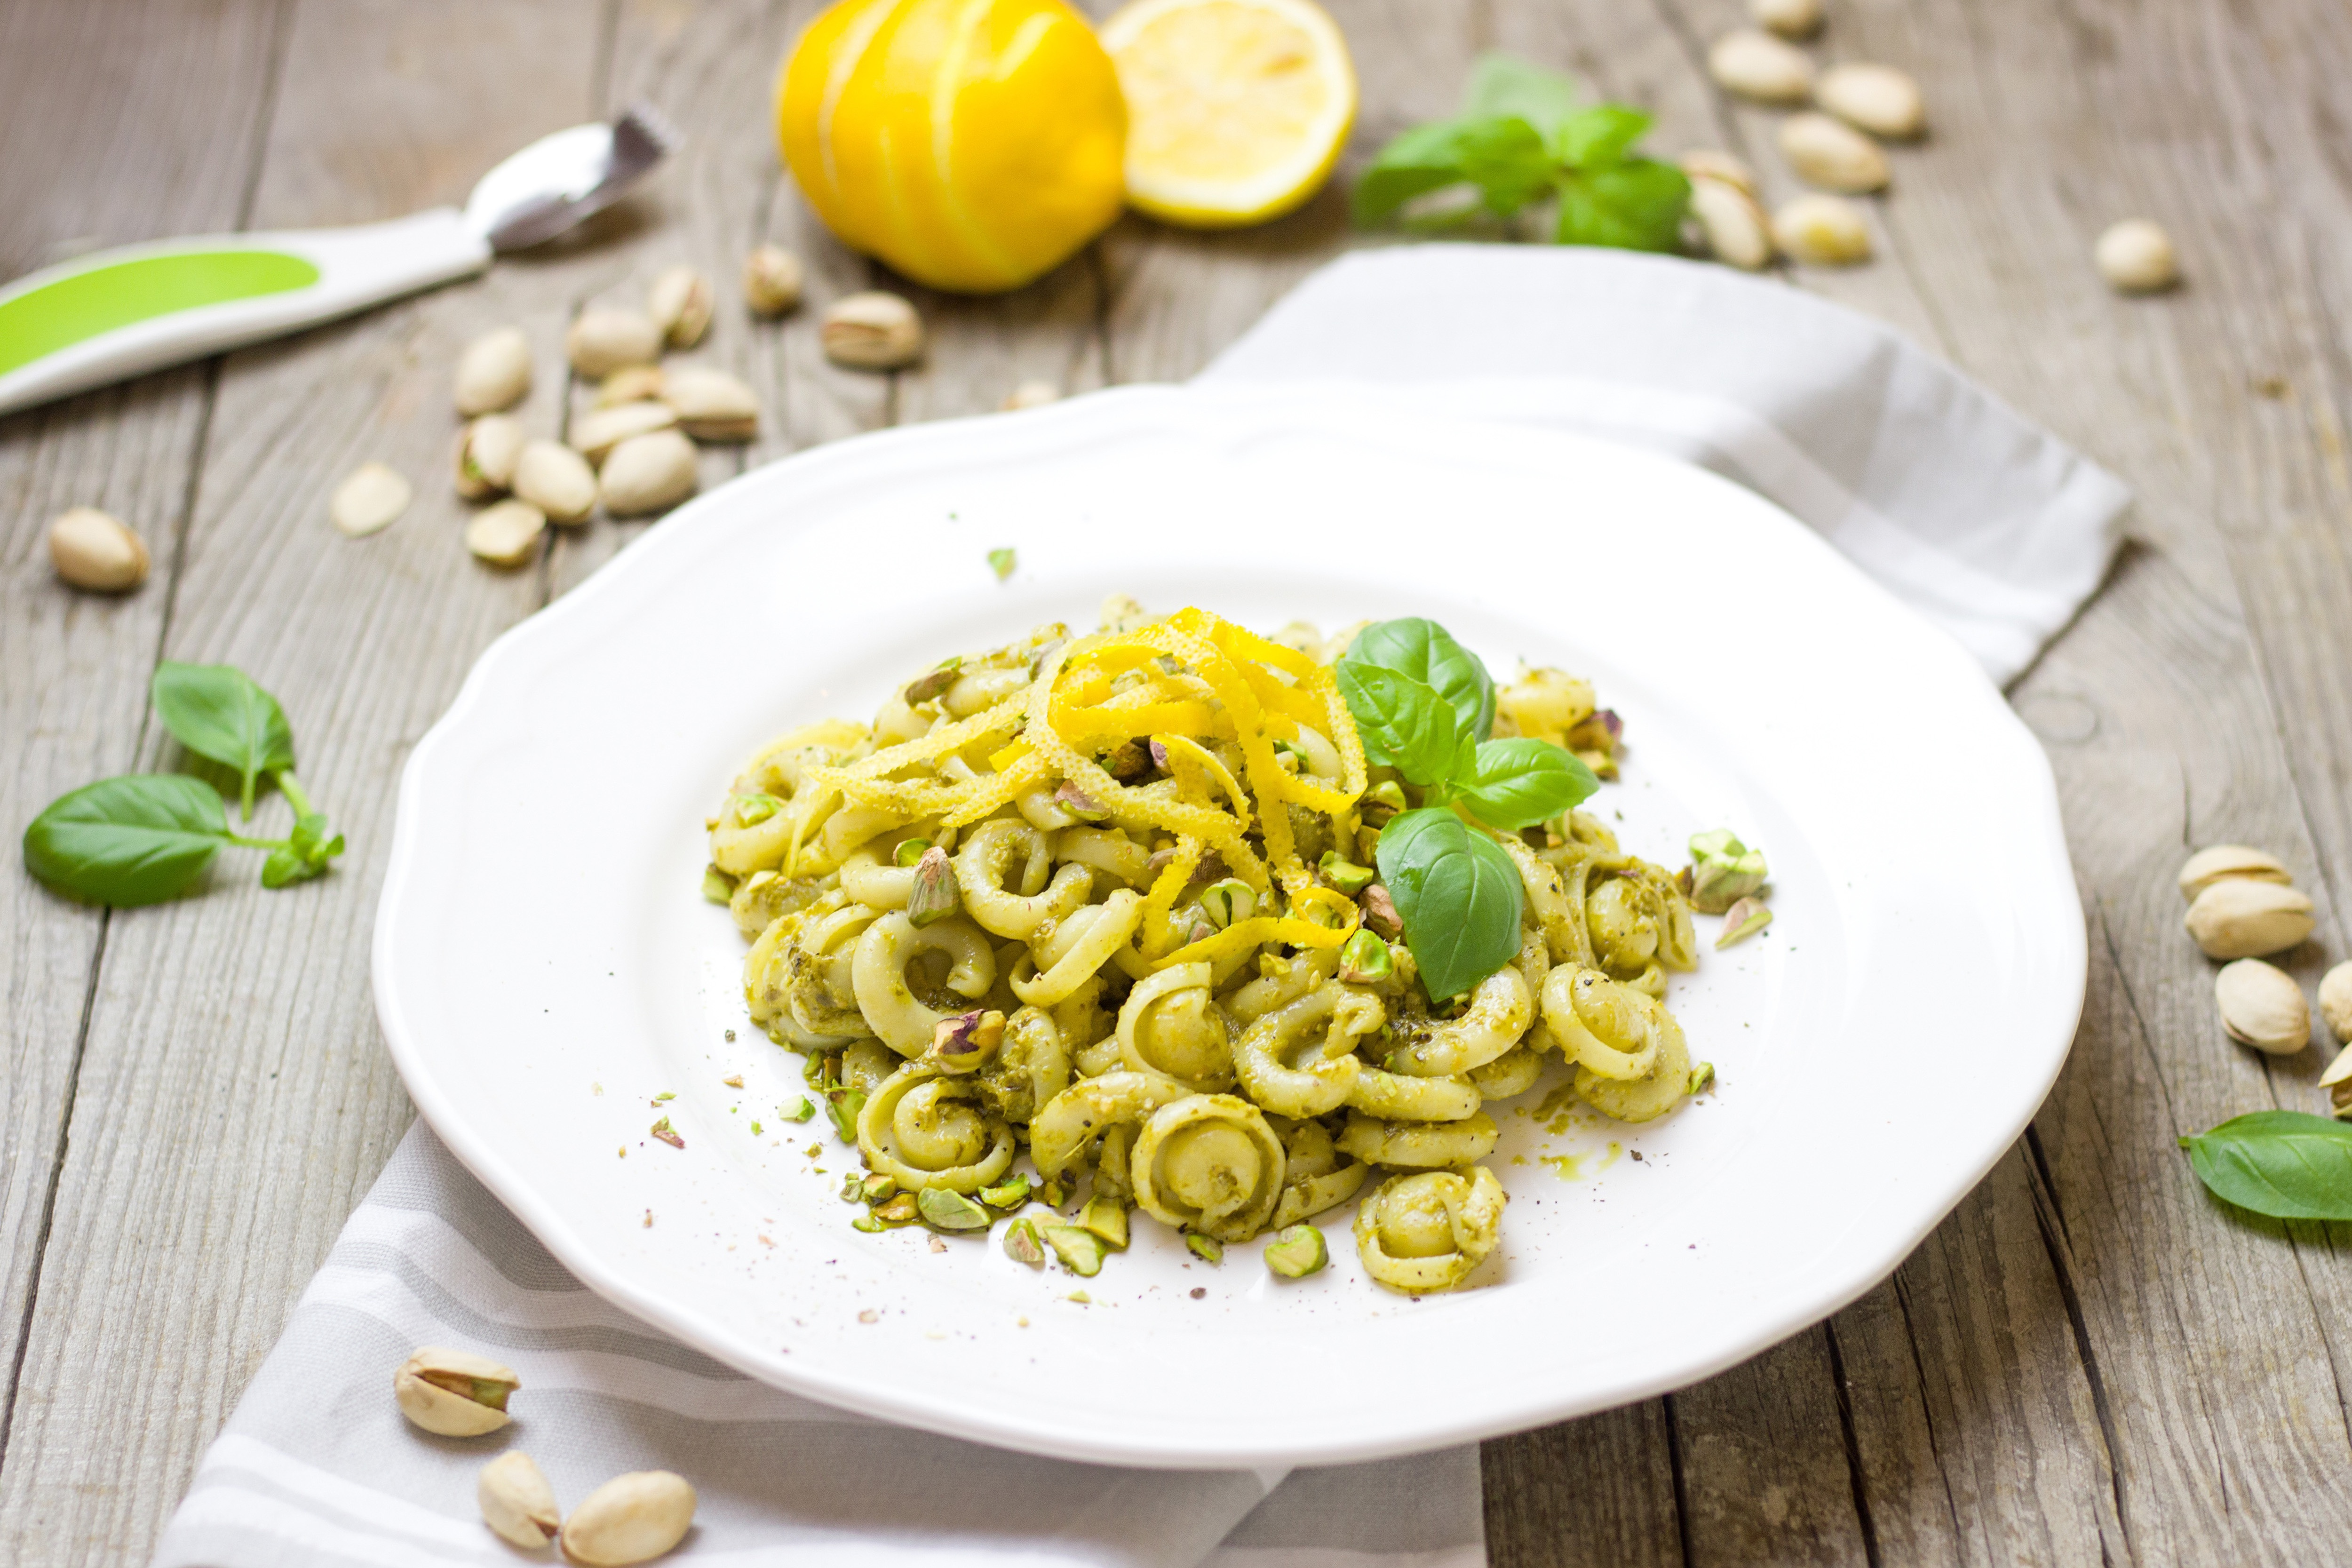
food, cuisine, dish, ingredient, vegetarian food, produce, italian food, Trenette, recipe, capellini, taglierini, noodle